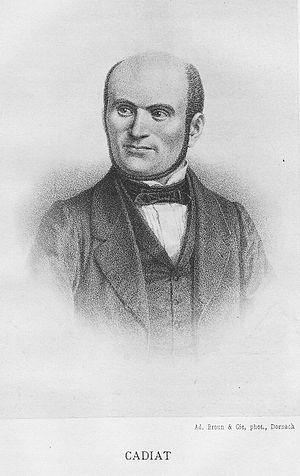
Nicolas Cadiat (1805 - 1856), ingénieur civil.
Nicolas Cadiat, né à Metz le 22 juin 1805, mort le 12 décembre 1856 à Toulon, ingénieur civil, ancien élève de l'école des Arts et Métiers de Châlons-sur-Marne, diplômé en 1824, président de la Société des inventeurs.
La Compagnie du chemin de fer de Mulhouse à Thann est une société anonyme, créée en 1837, qui construisit et exploita un chemin de fer entre ces deux villes, dans le département du Haut-Rhin.
Cette page concerne les événements qui se sont produits durant l'année 1805 en Lorraine.